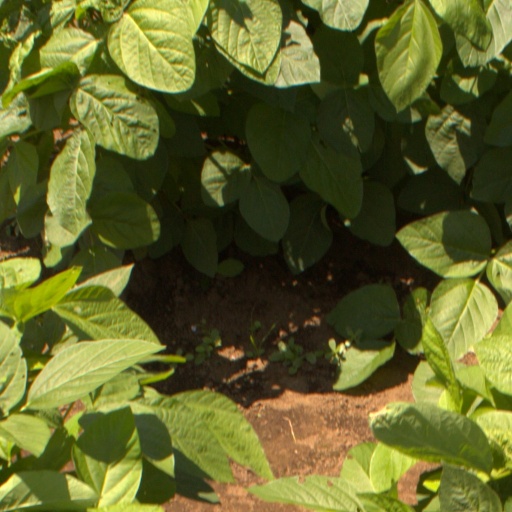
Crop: soybean